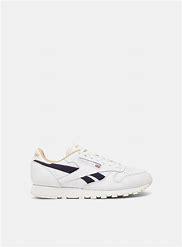
Brand: Reebok
Model: Classic Leather Mu